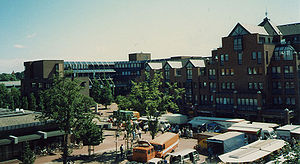
Langenhagen
Rådhus og markedsplads i Langenhagen.
Langenhagen er en tysk by i Region Hannover i delstaten Niedersachsen.